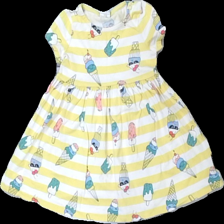
View: front
Type: Dress
Category: Children
Brand: Polarn Och Pyret
Colors: White, Yellow, Green, Multicolor
Material: 100% cotton
Pattern: Striped
Cut: Regular
Size: 92
Season: All
Stains: Major
Damage: fläckar
Damage location: bottom center
Damage 2 location: middle right
Damage 3 location: top center
Price range: <50
Recommended usage: Export
Description: randig klänning med glassar på, fläckar fram